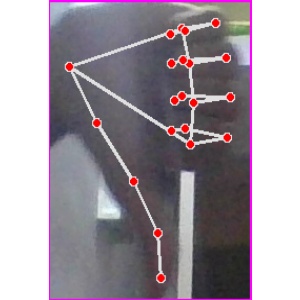
अक्षर: फ